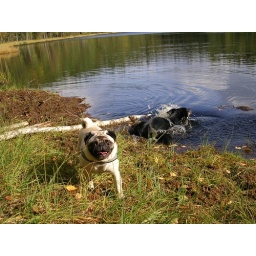
I was taking picture of the dogs and suddenly Kuutti fell in the lake :D